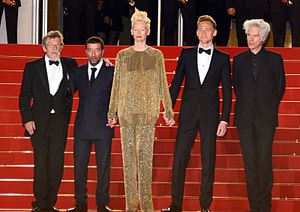
Only Lovers Left Alive
Only Lovers Left Alive er en amerikansk film fra 2013 og den blev instrueret af Jim Jarmusch.